2008 Hungarian Grand Prix

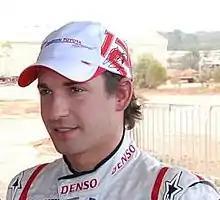
Timo Glock also recorded the best result of his career, by finishing in second place.

Hamilton rejoined the race following his first pit stop 2.6 seconds behind Massa, and needed to stay within approximately 3.5 seconds of the Ferrari driver to gain track position after the second round of pit stops. Massa began to pull away again, easing the gap open to 4 seconds by lap 32, while Hamilton locked his front-left wheel as he tried to keep up with the Ferrari, flat-spotting the tyre in the process. The two continued to set fastest laps as they pulled away from the rest of the field. On lap 29, Coulthard made his first pit stop, dropping to 12th place as a result. Button, Barrichello, Bourdais, Rosberg, Nakajima, Fisichella and Sutil also made their first pit stops at this stage of the race. Three of these drivers experienced delays during their pit stops which dropped them down the running order: Barrichello and Bourdais suffered flash fires, while Rosberg's fuel hose jammed, losing him time.